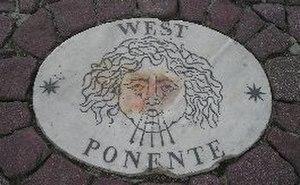
Anges et Démons est un roman policier de Dan Brown paru en 2000. Il compose le premier volet de la pentalogie ayant pour héros le professeur Robert Langdon. Anges et Démons a pour thème la menace des Illuminati, une secte ancestrale luttant contre l'obscurantisme, contre les représentants de l'Église catholique au Vatican.
Anges et Démons est un thriller policier américain réalisé par Ron Howard et sorti en 2009. C'est l'adaptation cinématographique du roman du même nom de l'Américain Dan Brown et compose le second volet de la trilogie cinématographique de Robert Langdon, mais est en fait le premier volet de la tétralogie littéraire, avant Da Vinci Code.